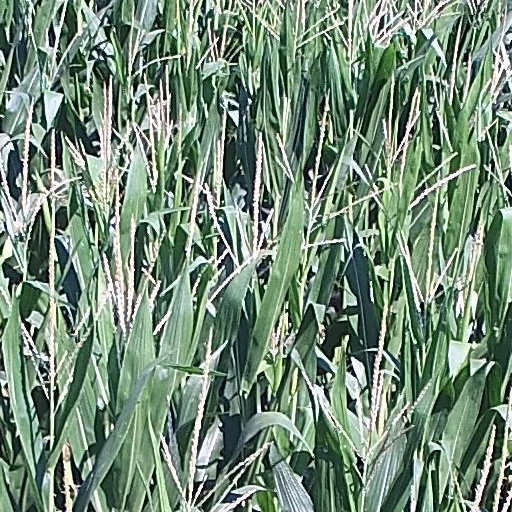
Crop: maize; corn